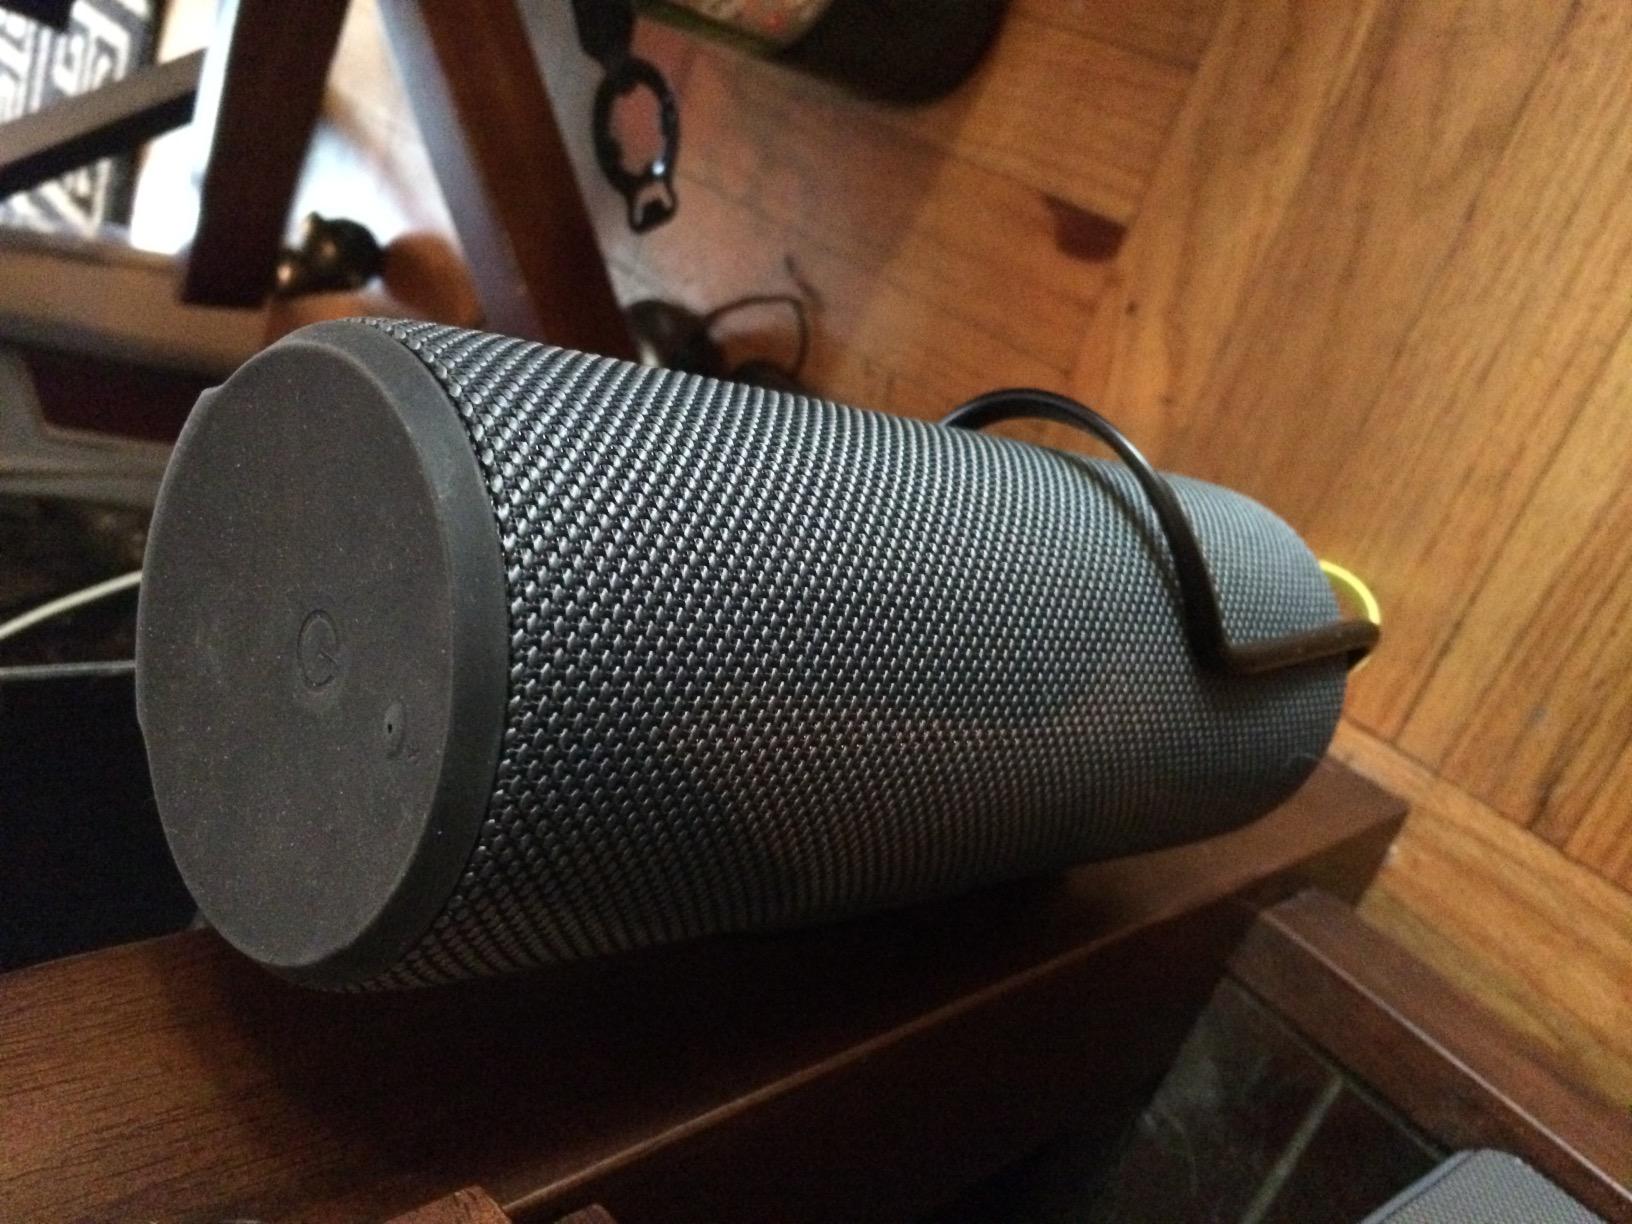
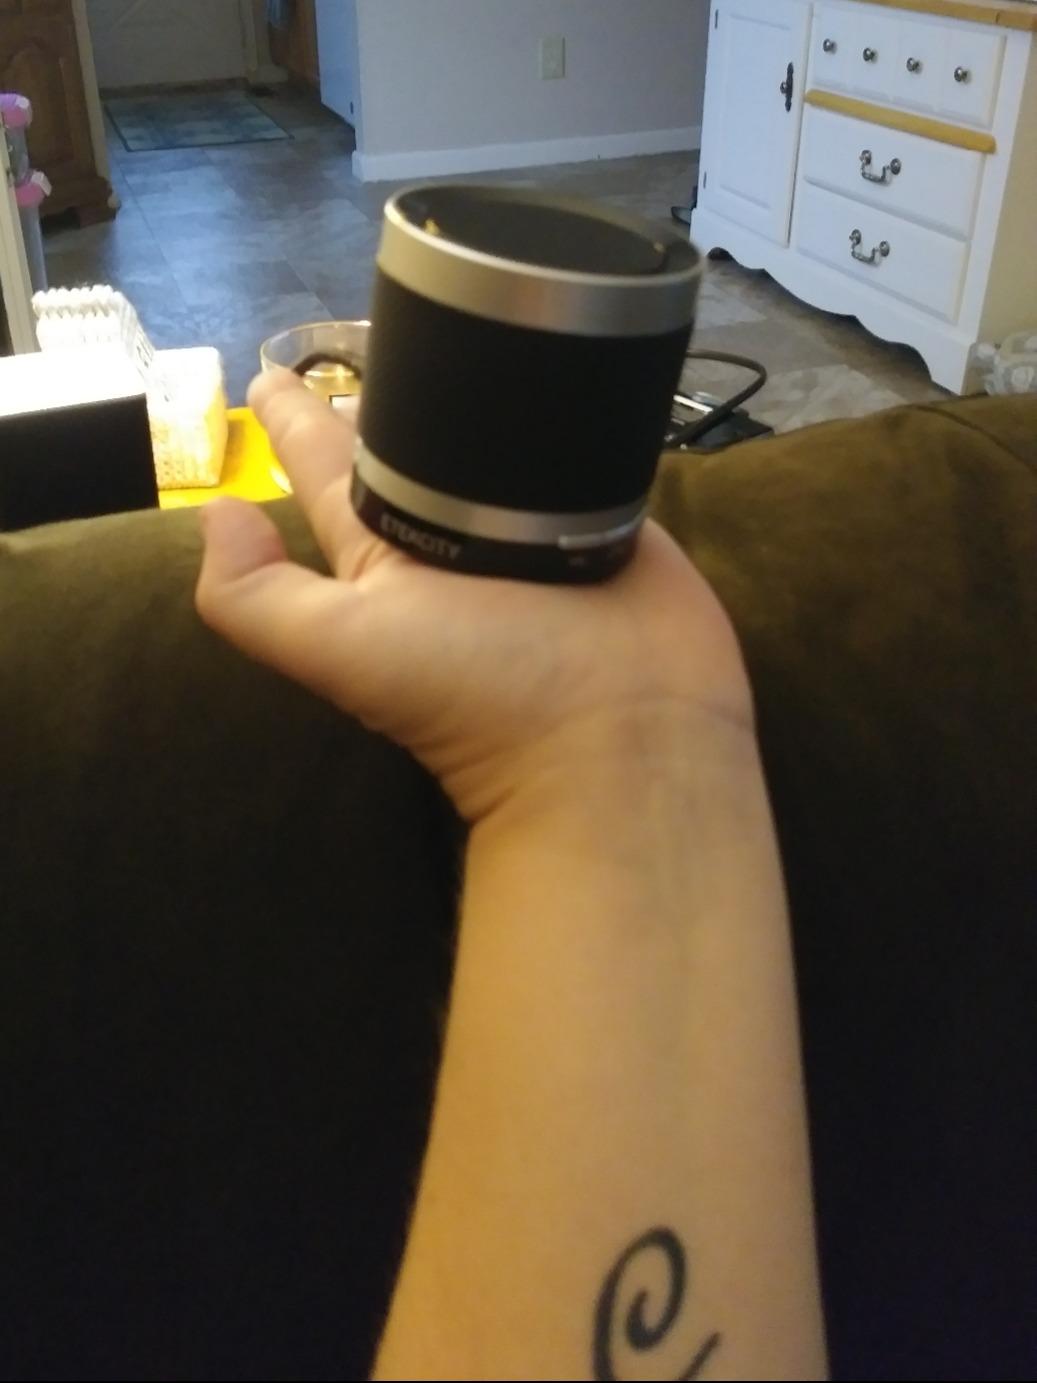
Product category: speaker
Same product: no